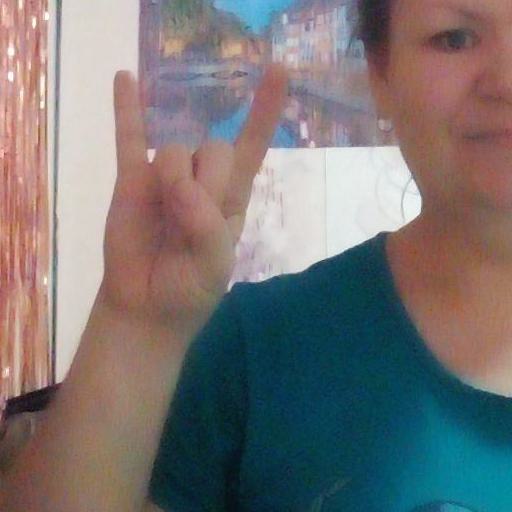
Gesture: rock